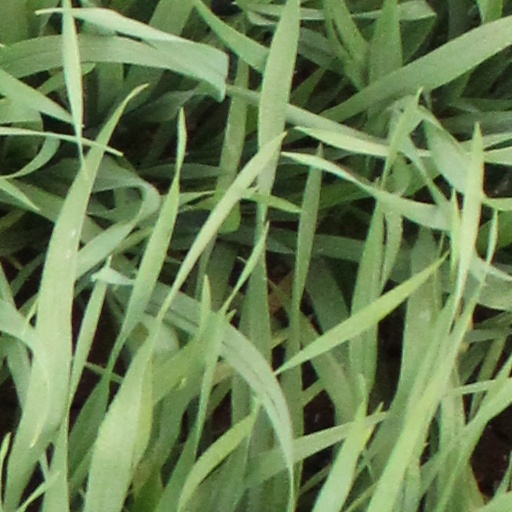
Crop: wheat